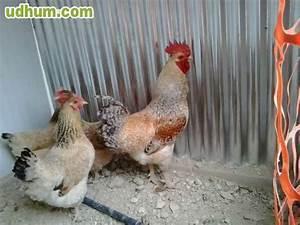
chicken